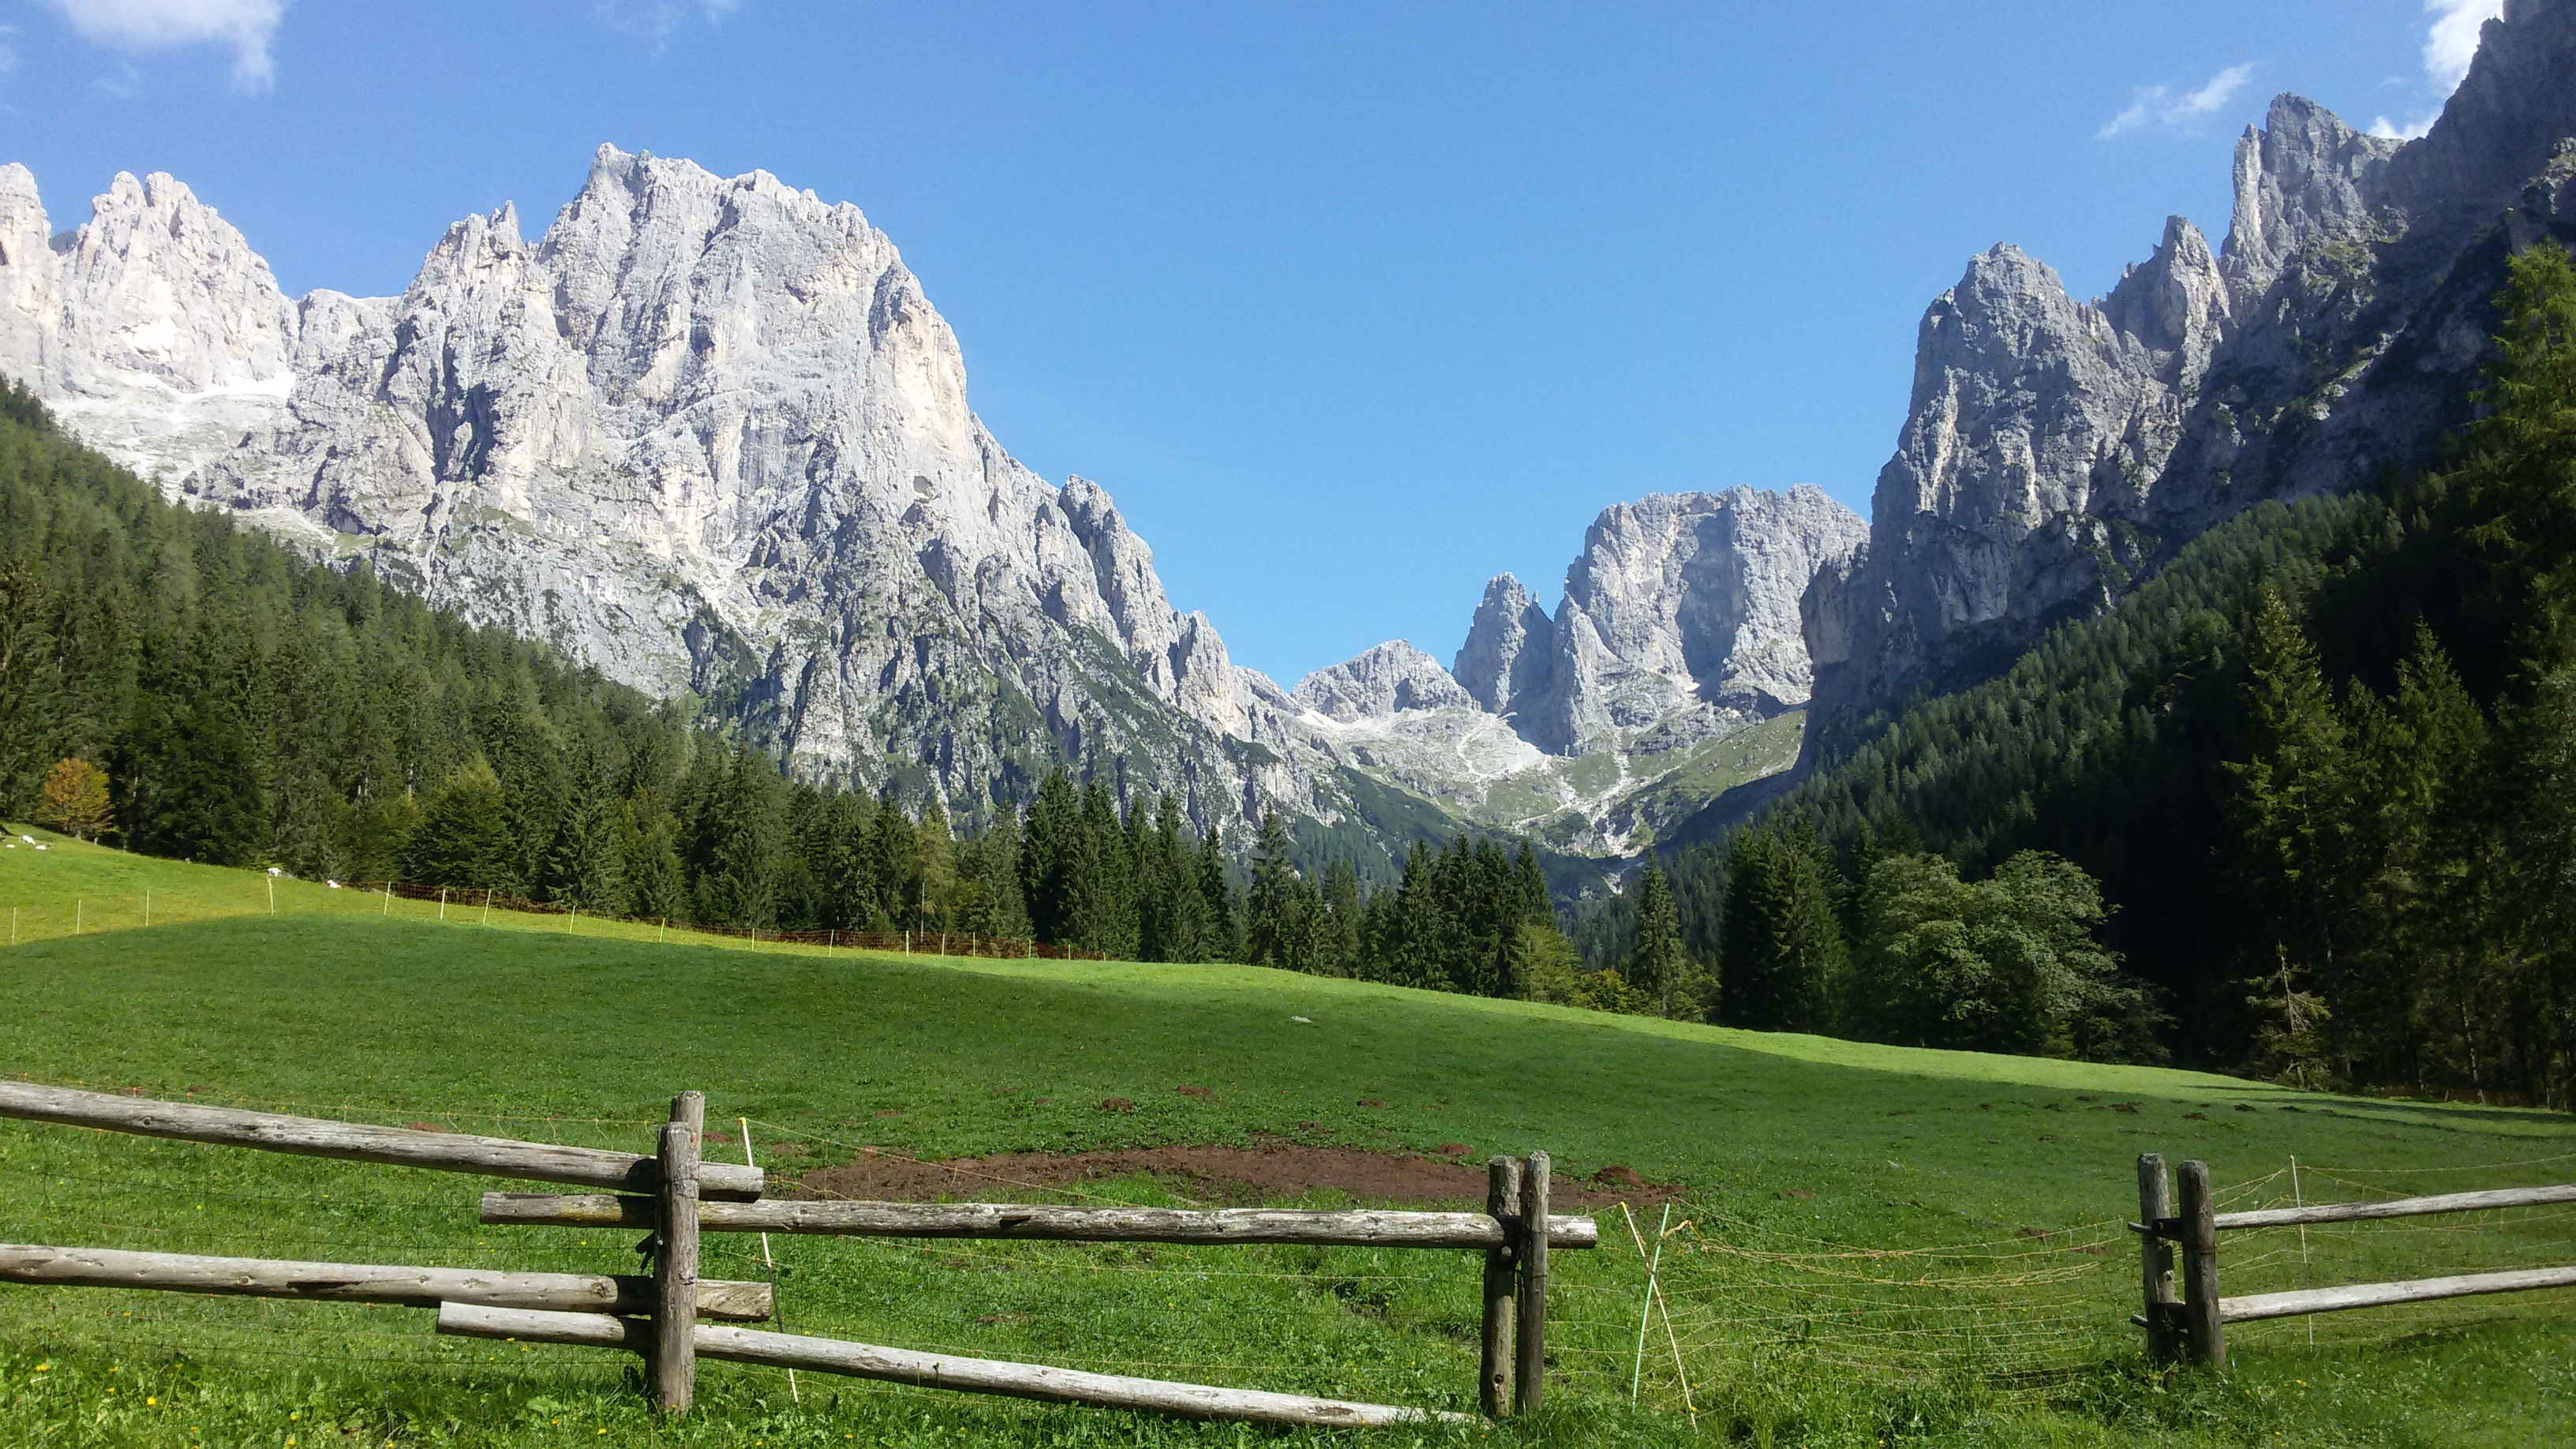
landscape, nature, wilderness, mountain, meadow, lake, valley, mountain range, pasture, park, national park, ridge, alps, plateau, trentino, landform, mountain pass, fiera di primiero, geographical feature, mountainous landforms